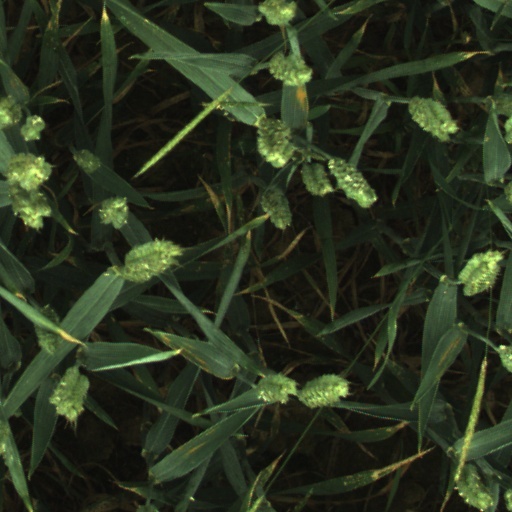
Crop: wheat